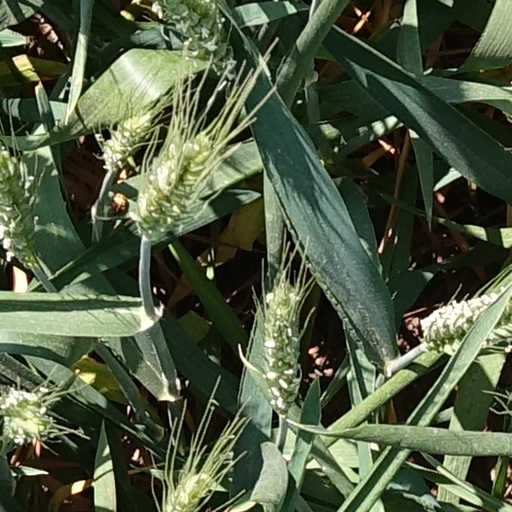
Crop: wheat